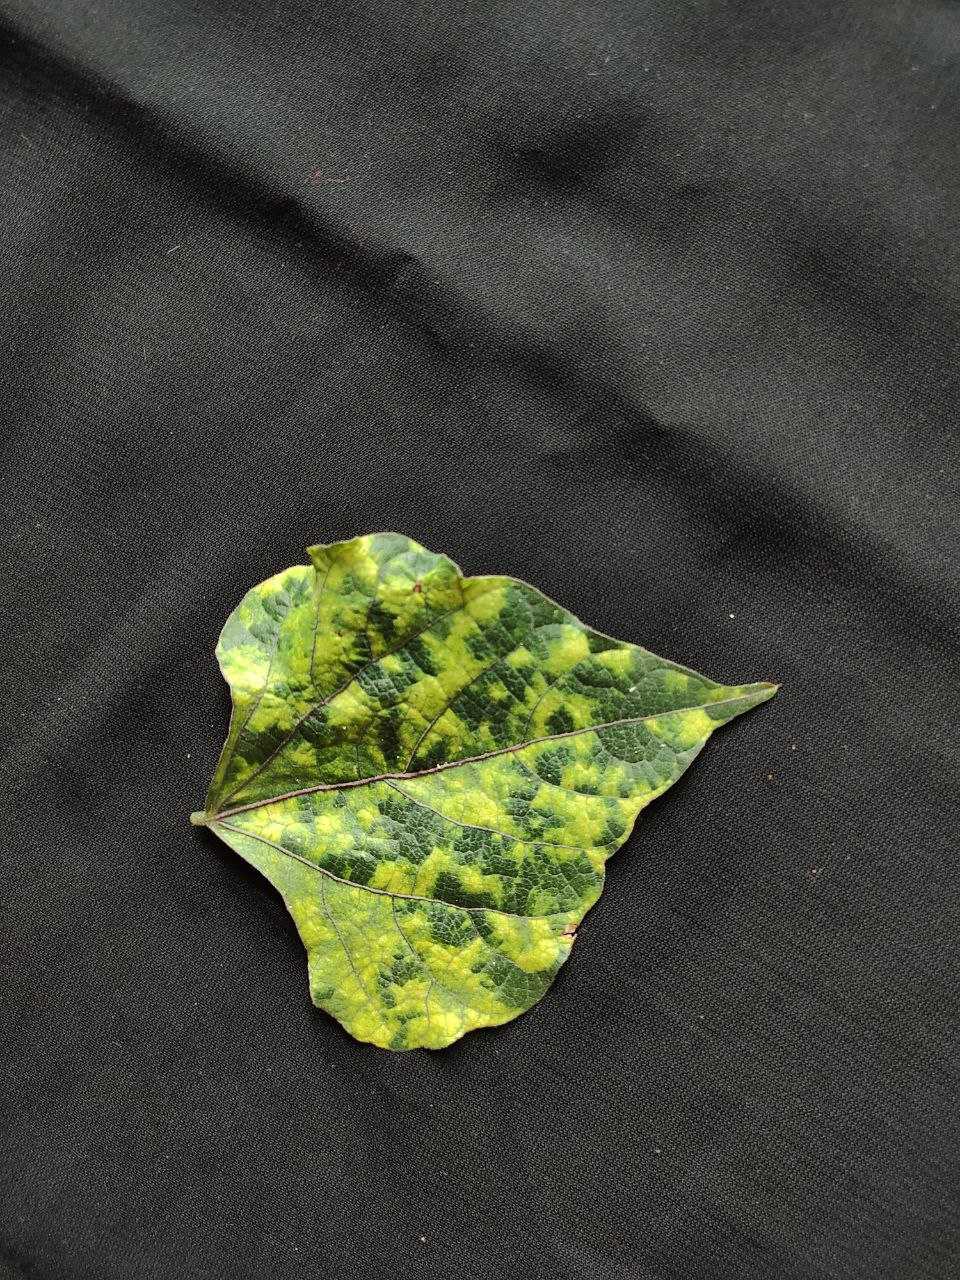
Crop: bean
Leaf condition: Mosaic Virus